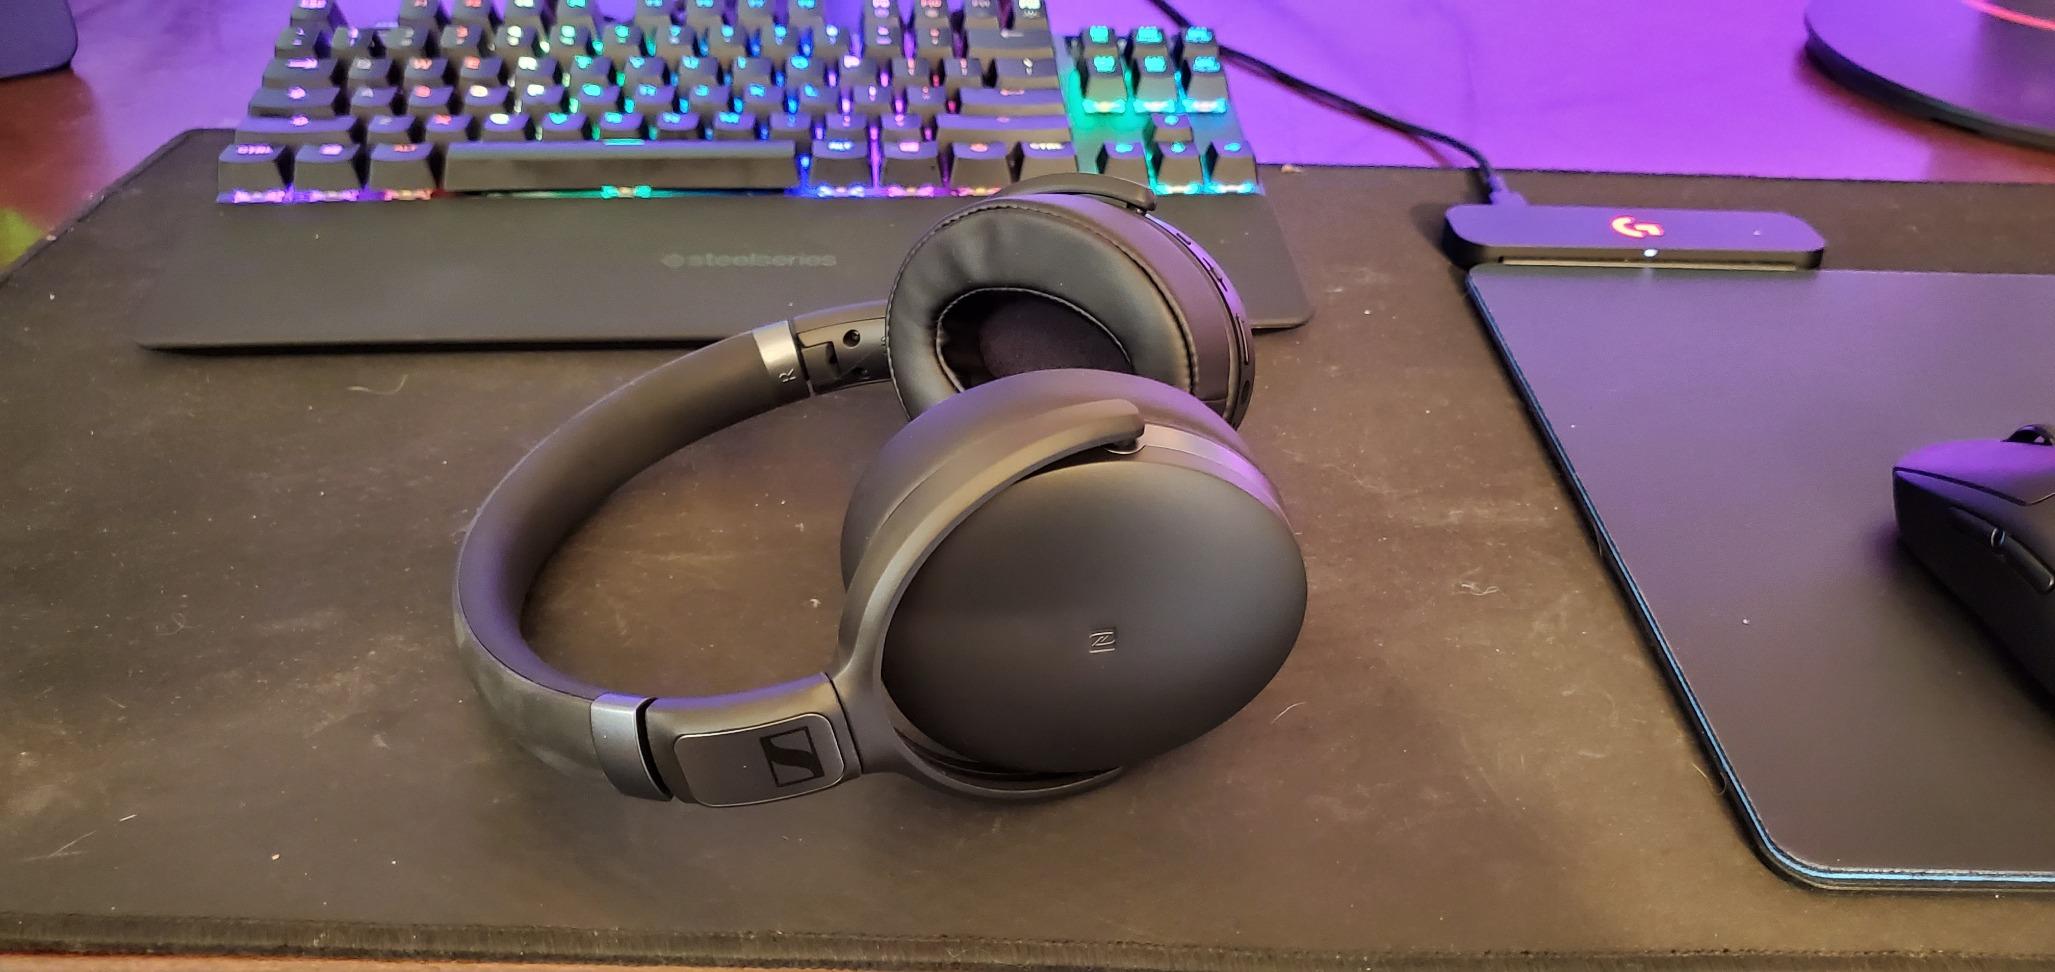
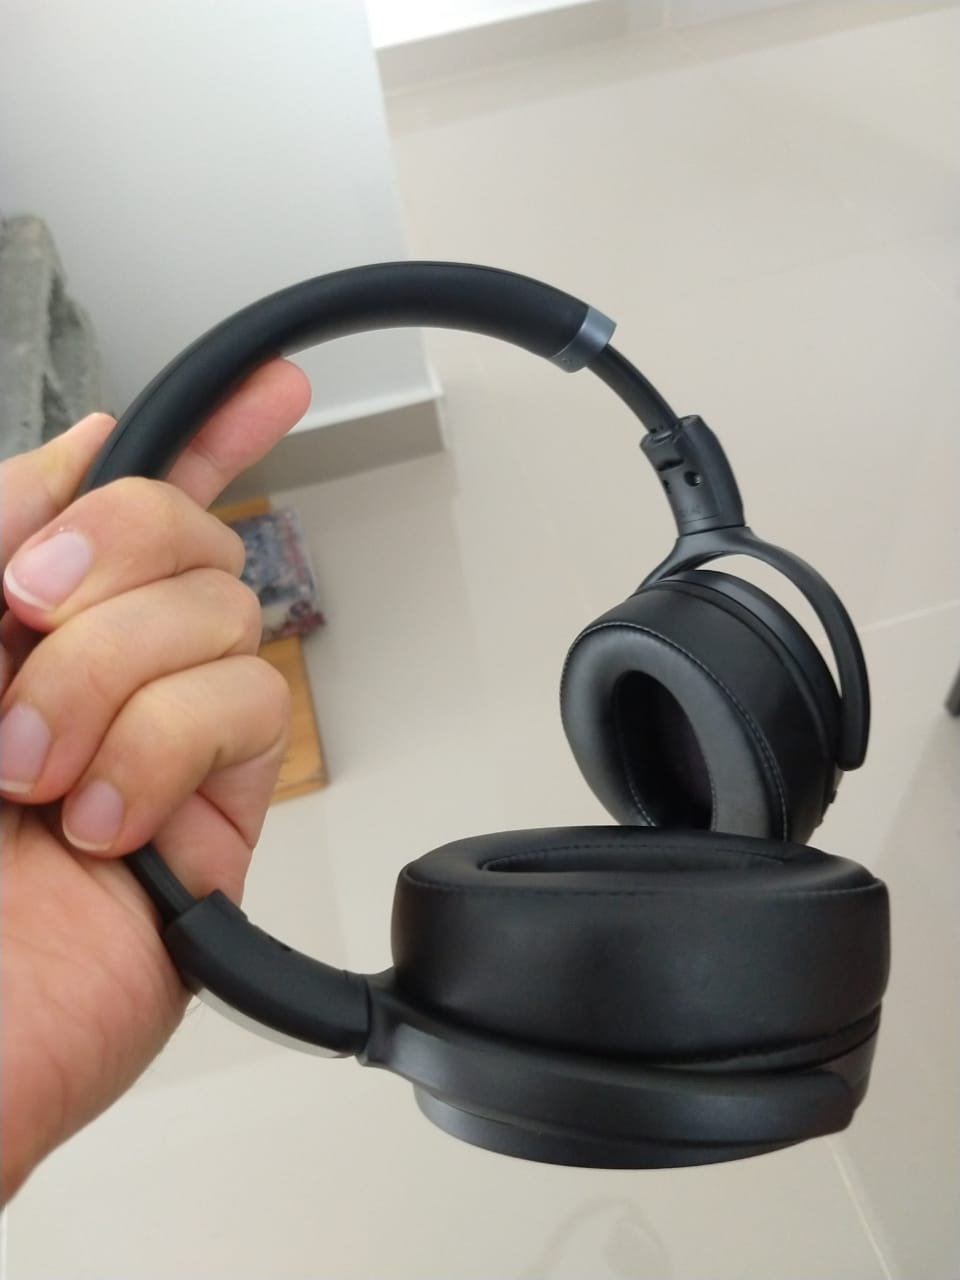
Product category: headphones
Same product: yes